Victor Bernau

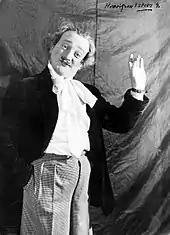
Victor Bernau, c. 1935

Victor Bernau (14 January 1890 – 13 May 1939) was a Norwegian singer, actor and theatre director. He was artistical director at Chat Noir, Scala Teater and Det Nye Teater. He is often regarded as the founder of Norwegian revue.